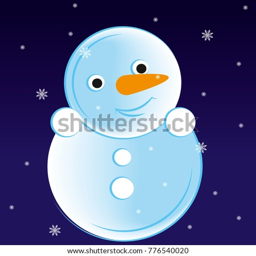
letter s in the shape of a snowman in the winter night .